Cuban War of Independence

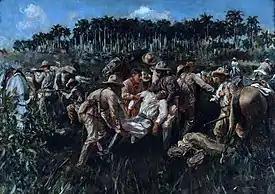
"Death of Maceo", by Armando Menocal

On December 25, 1894, three ships – the "Lagonda", the "Almadis" and the "Baracoa" – set sail for Cuba from Fernandina Beach, Florida, loaded with soldiers and weapons. Two of the ships were seized by American authorities in early January, but the proceedings went ahead. Marti himself did not leave for Montecristi until January 31; it was on this trip that he would meet with General Maximo Gomez to finalize another invasion plan of Cuba.